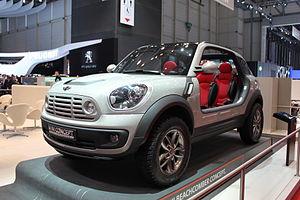
La Mini Countryman est une automobile de type SUV produite par le constructeur britannique Mini. Premier SUV de la gamme Mini, sa commercialisation en version 4x2 et 4x4 a commencé fin 2010. La première génération était fabriquée à Graz chez le constructeur autrichien Magna Steyr et la seconde génération est fabriquée à Rayong en Thailande et à Born aux Pays-Bas. Elle emprunte son nom à une version break de chasse de la Mini originale.